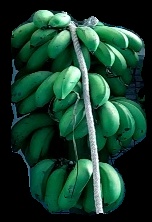
Variety: rasbale
Grade: grade2